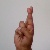
The image shows a hand gesture representing the letter 'R' in Indian Sign Language.